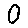
Label: 0